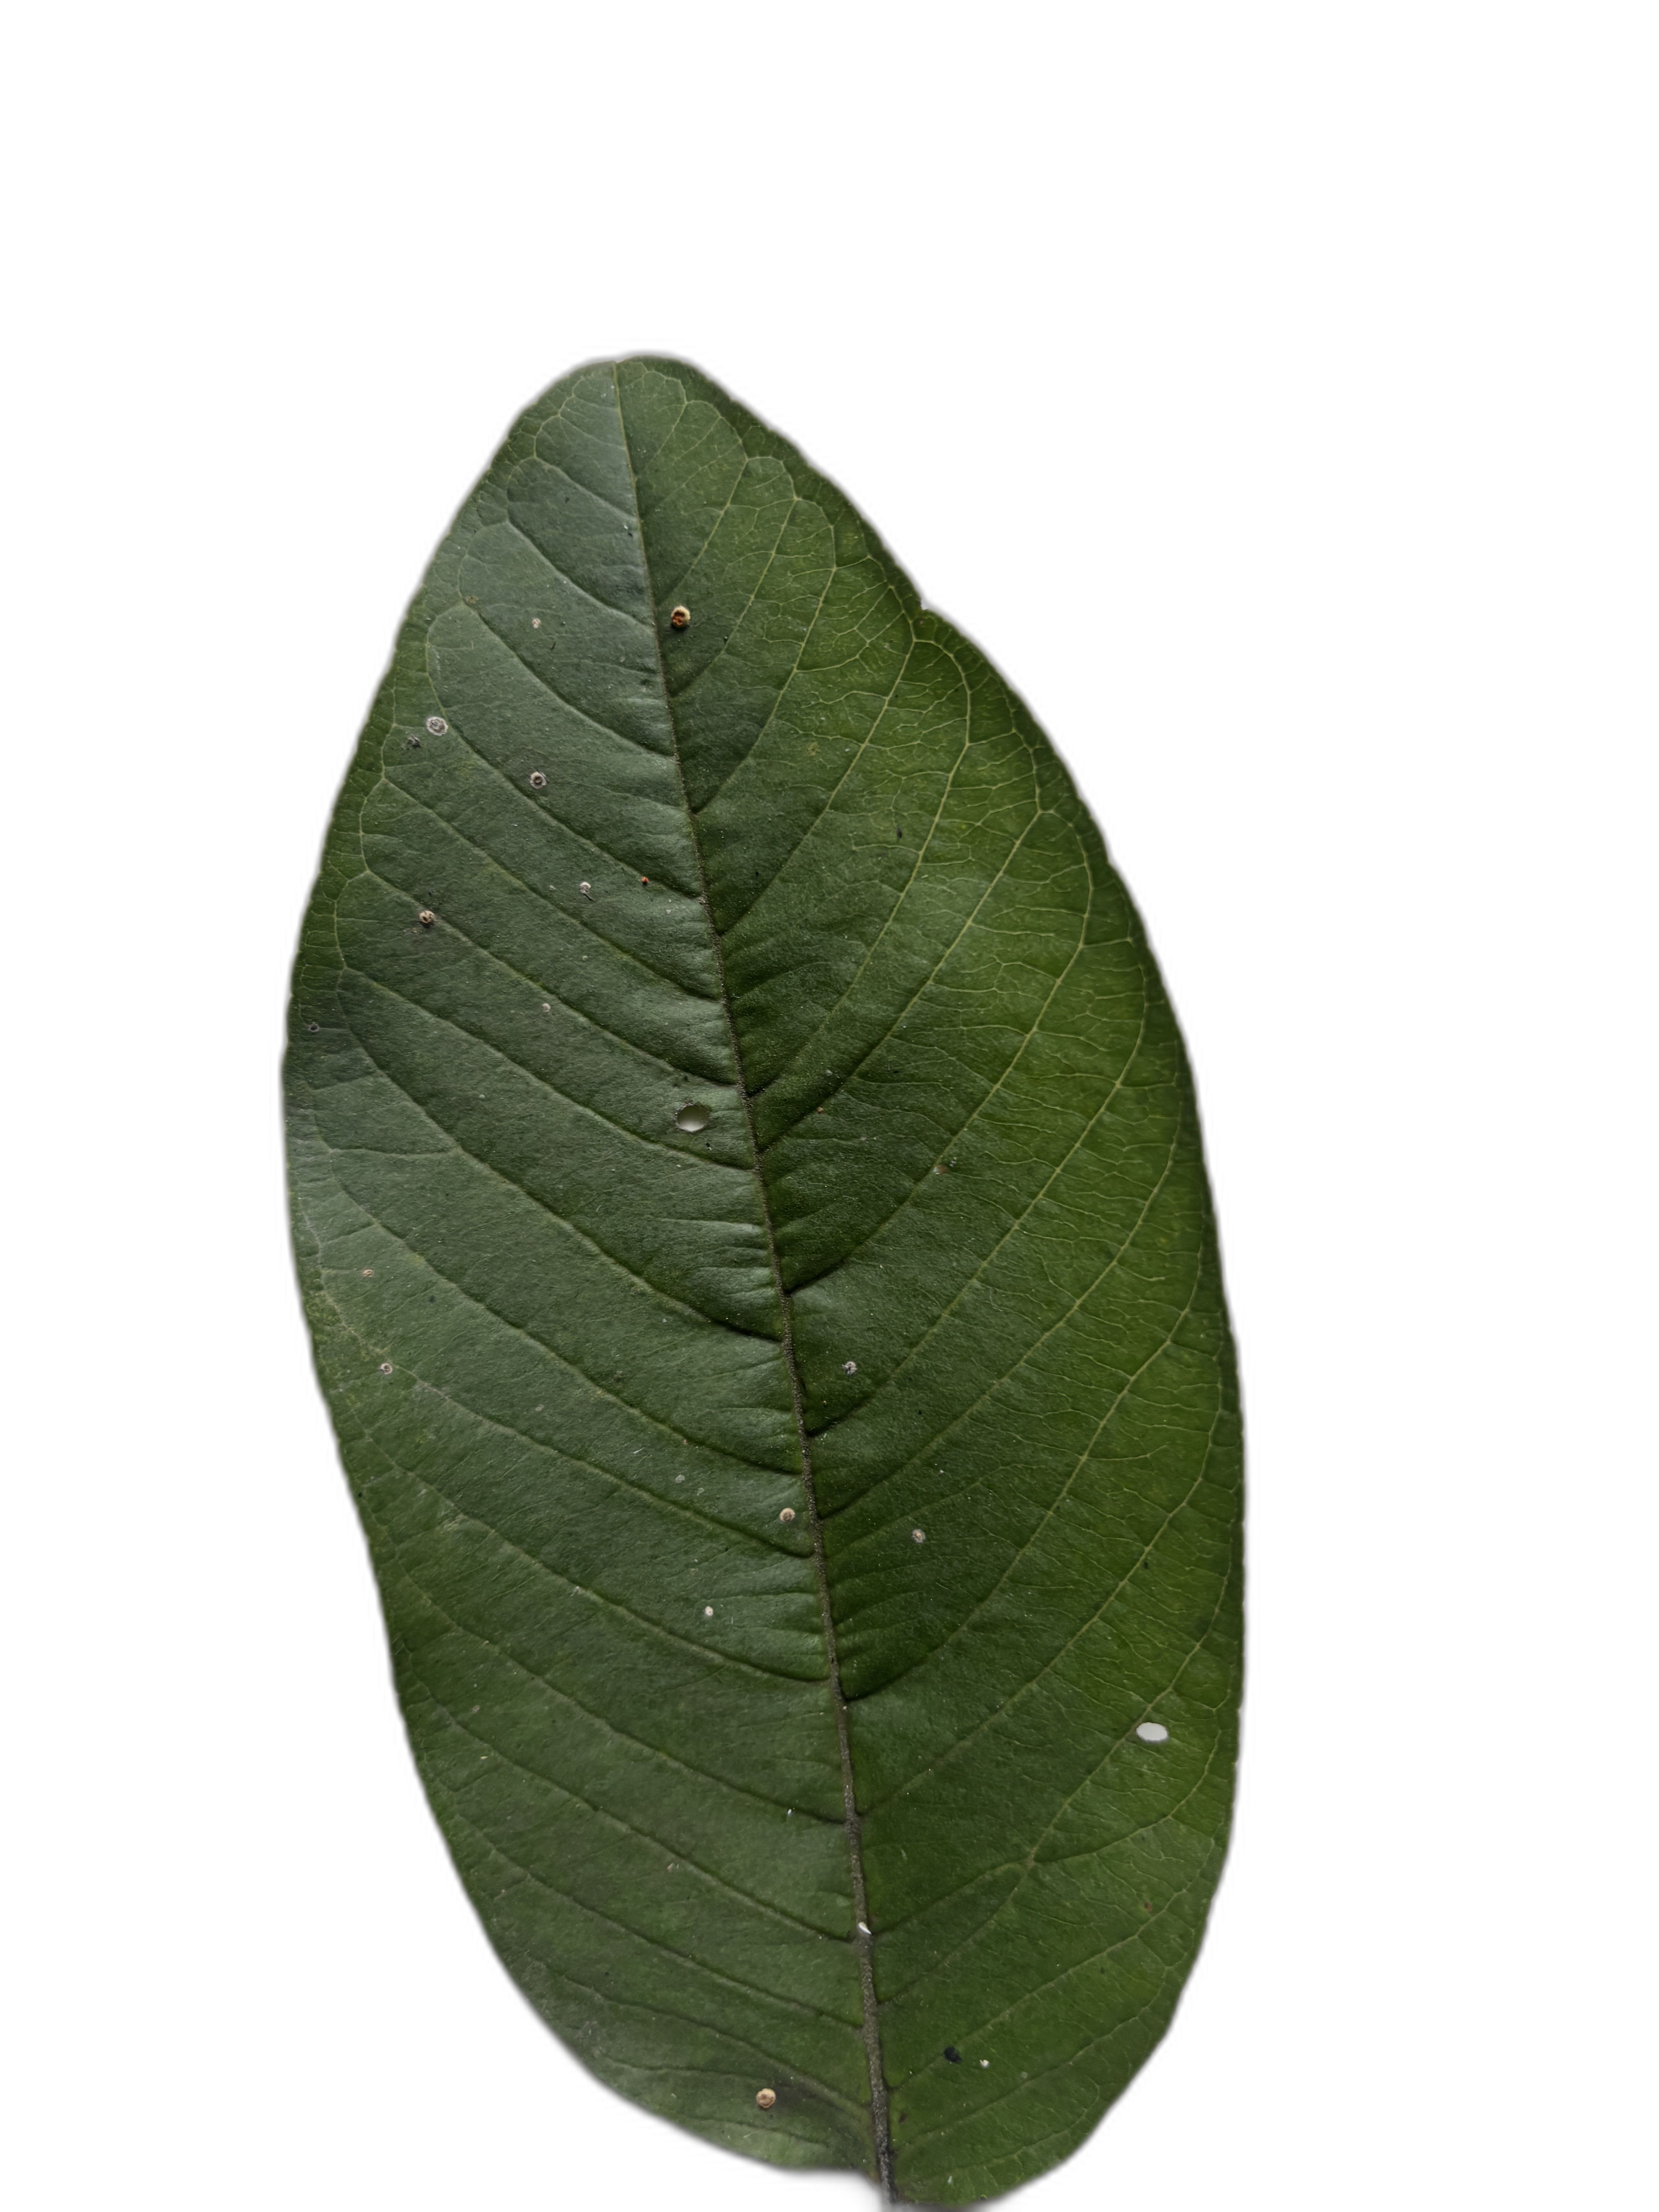
Plant part: leaf
Disease: Healthy